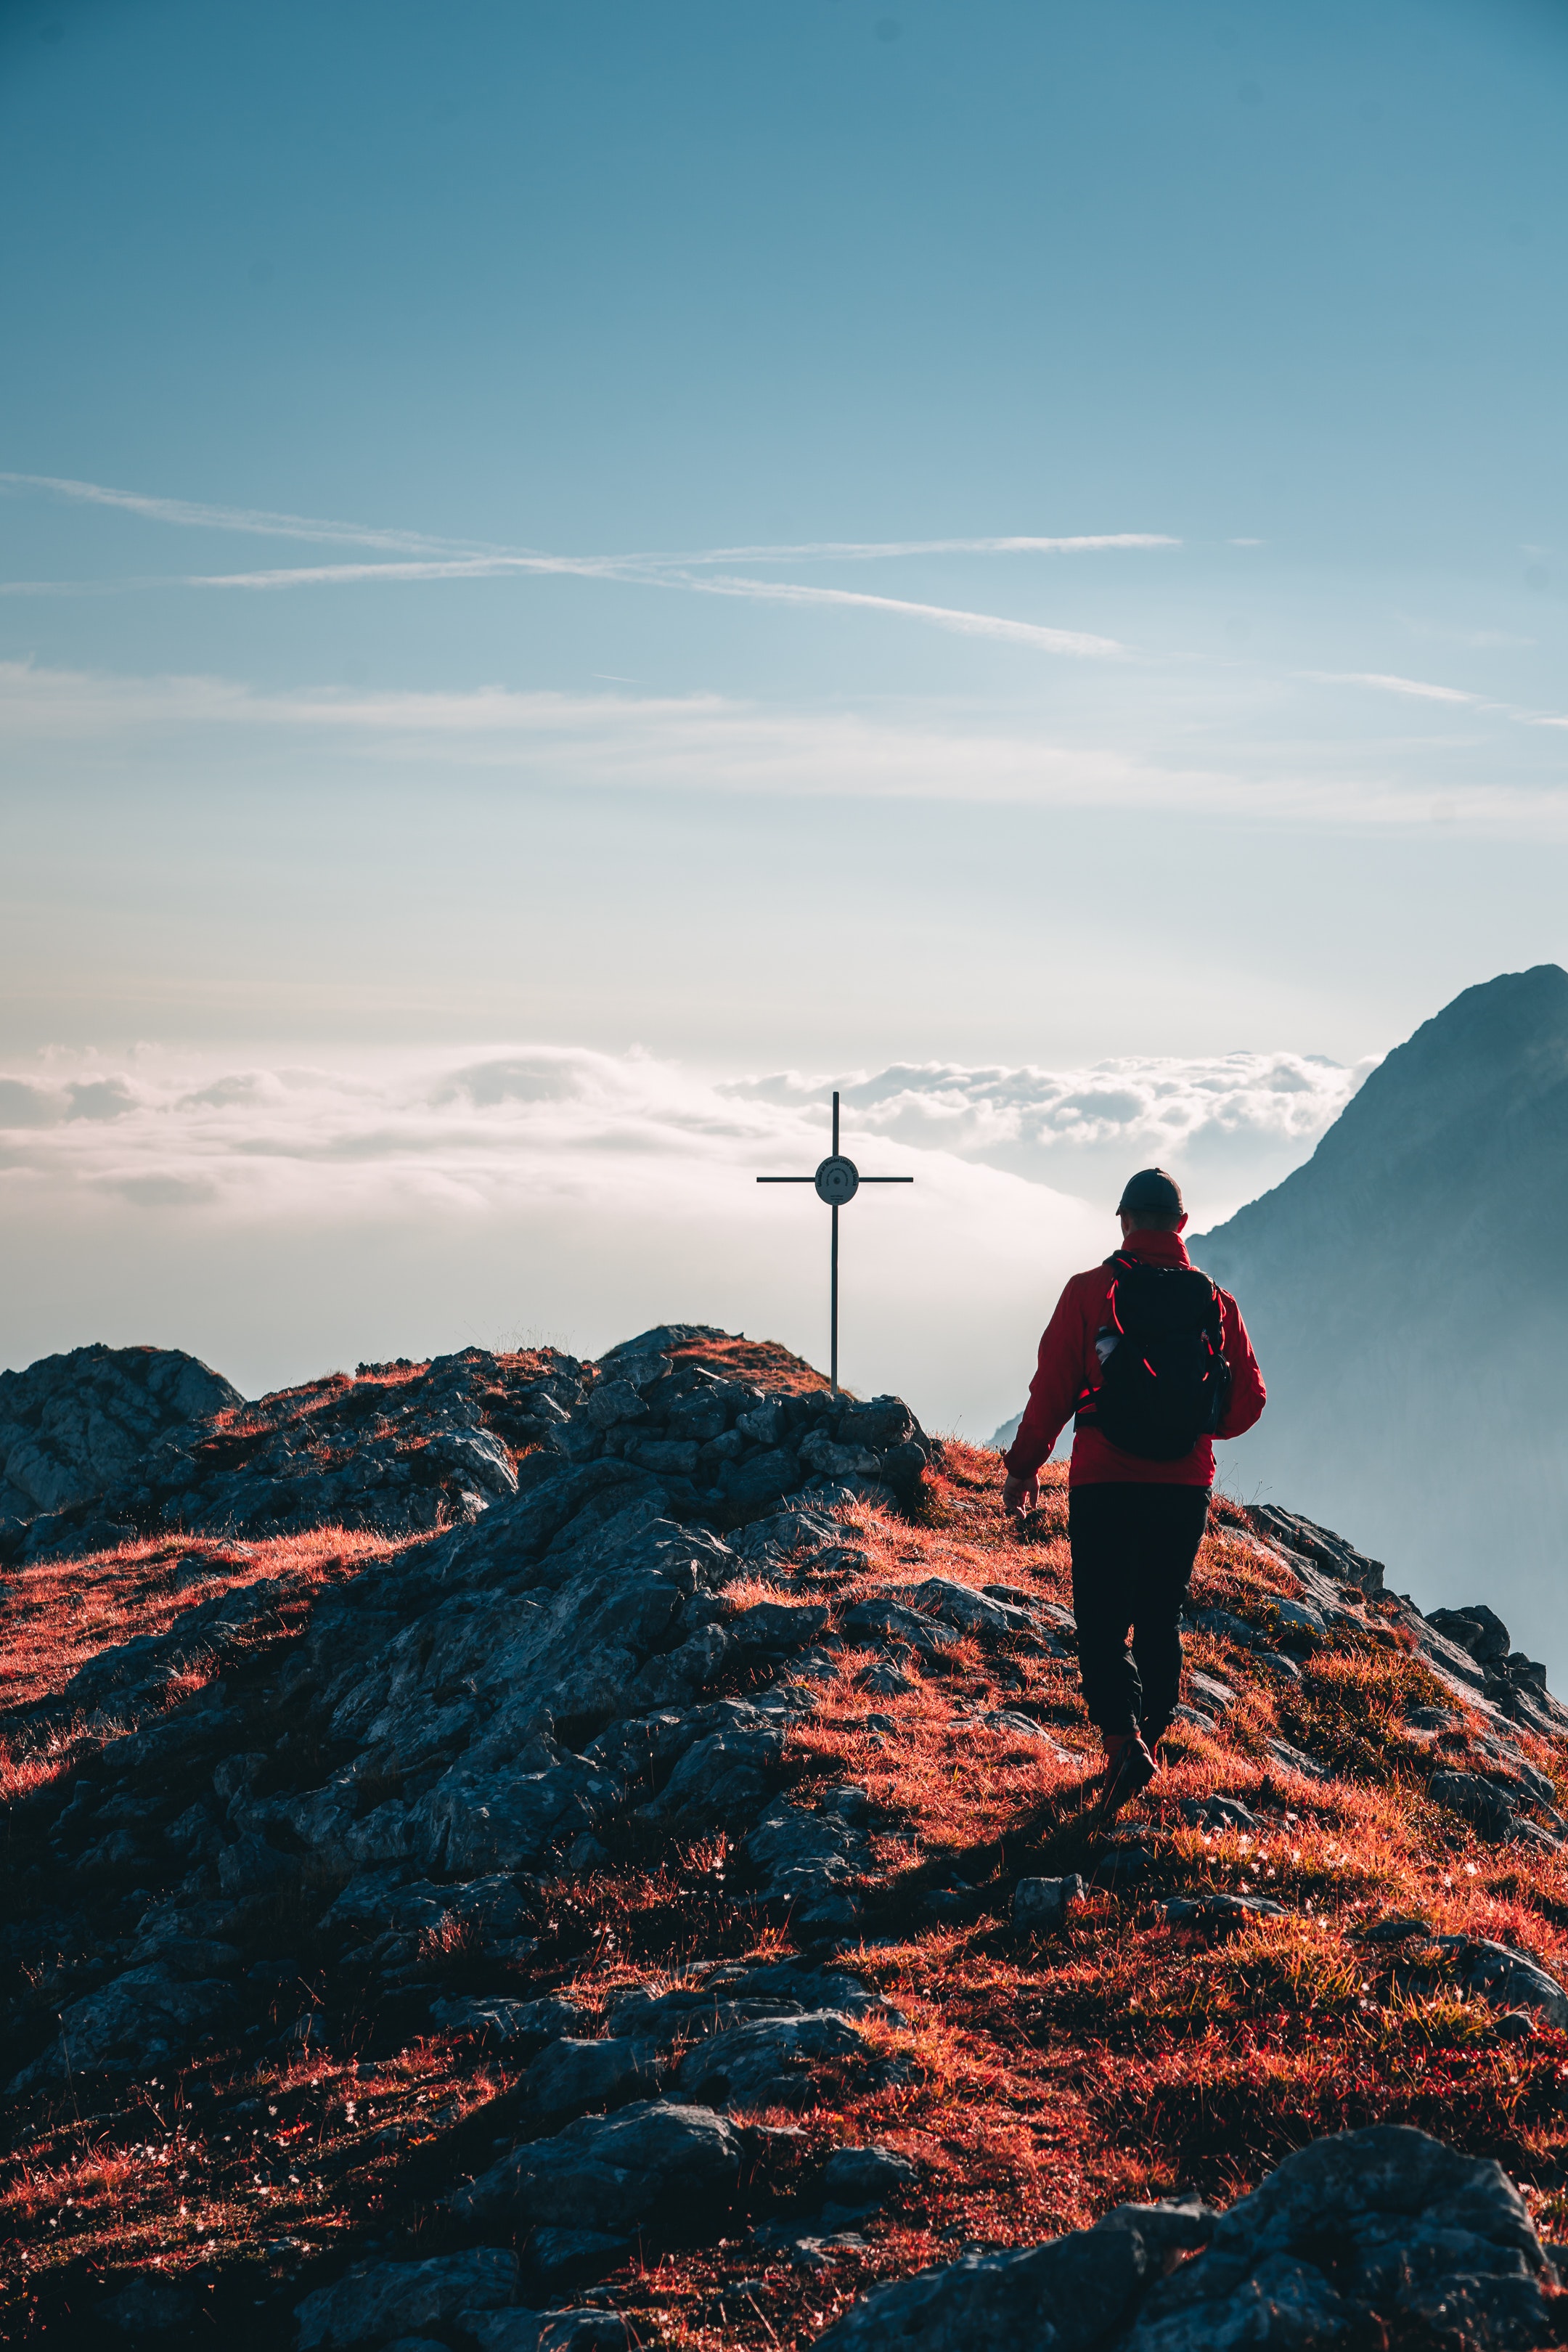
natural, cloud, sky, ecoregion, People in nature, mountain, slope, highland, sunset, atmospheric phenomenon, sunrise, mountainous landforms, horizon, travel, landscape, hiking, happy, mountain range, dusk, Tints and shades, hill, grassland, recreation, mountaineer, rock, road, fell, massif, wilderness, adventure, evening, ridge, backlighting, ocean, winter, coast, shadow, soil, summit, walking, mountaineering, valley, trail, silhouette, sea, glacial landform, mountain guide, backpacking, vacation, tourism, fun, darkness